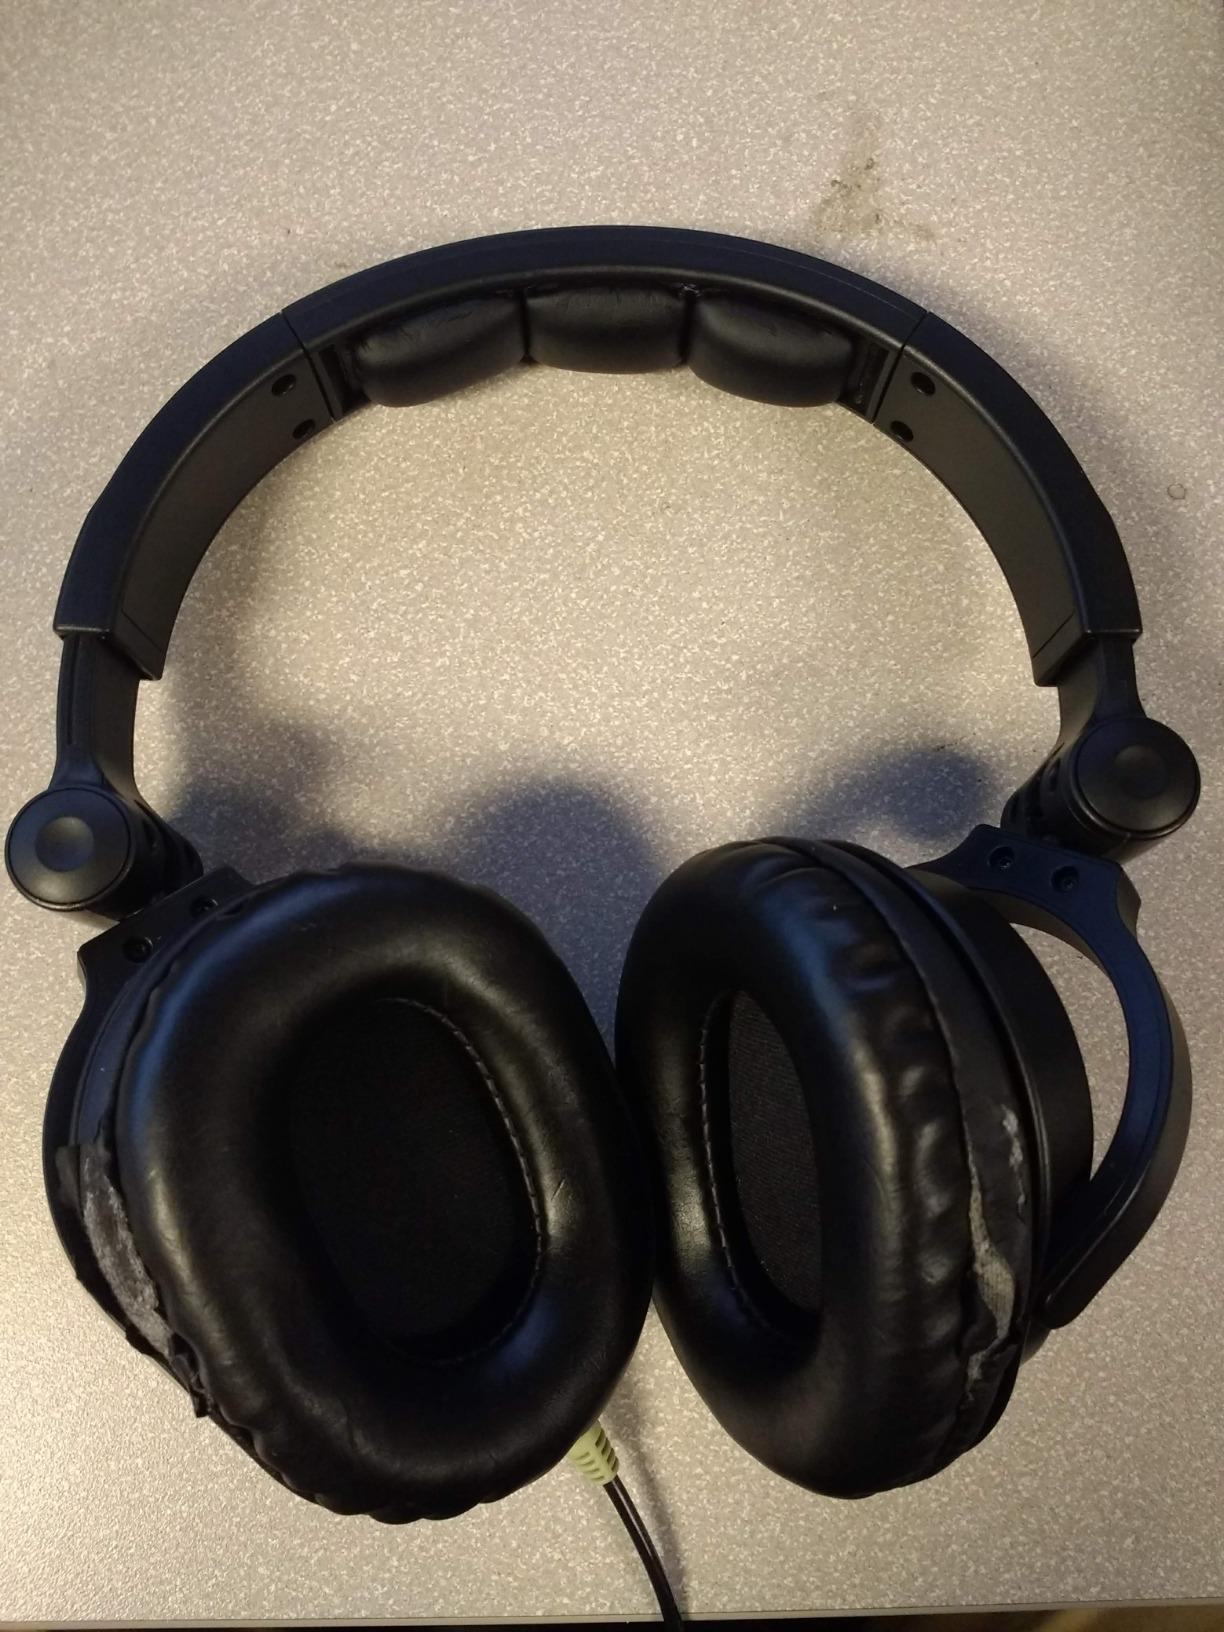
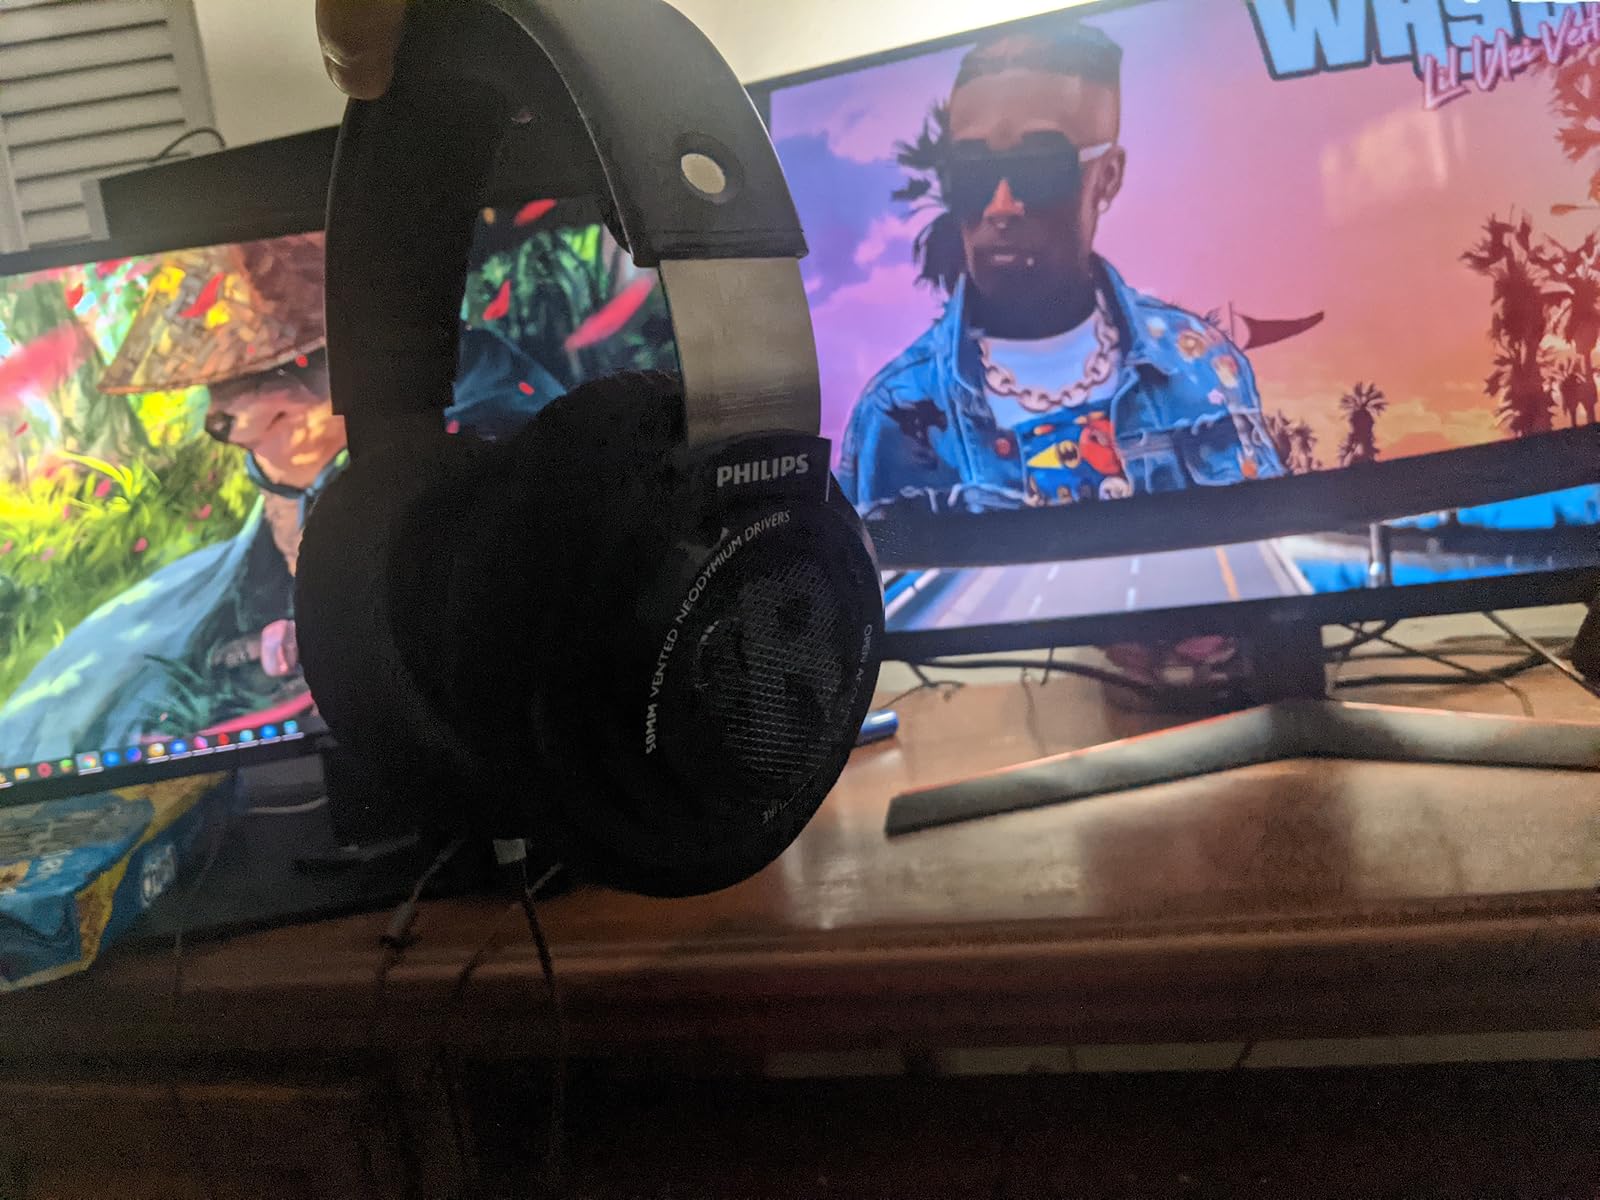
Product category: headphones
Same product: no